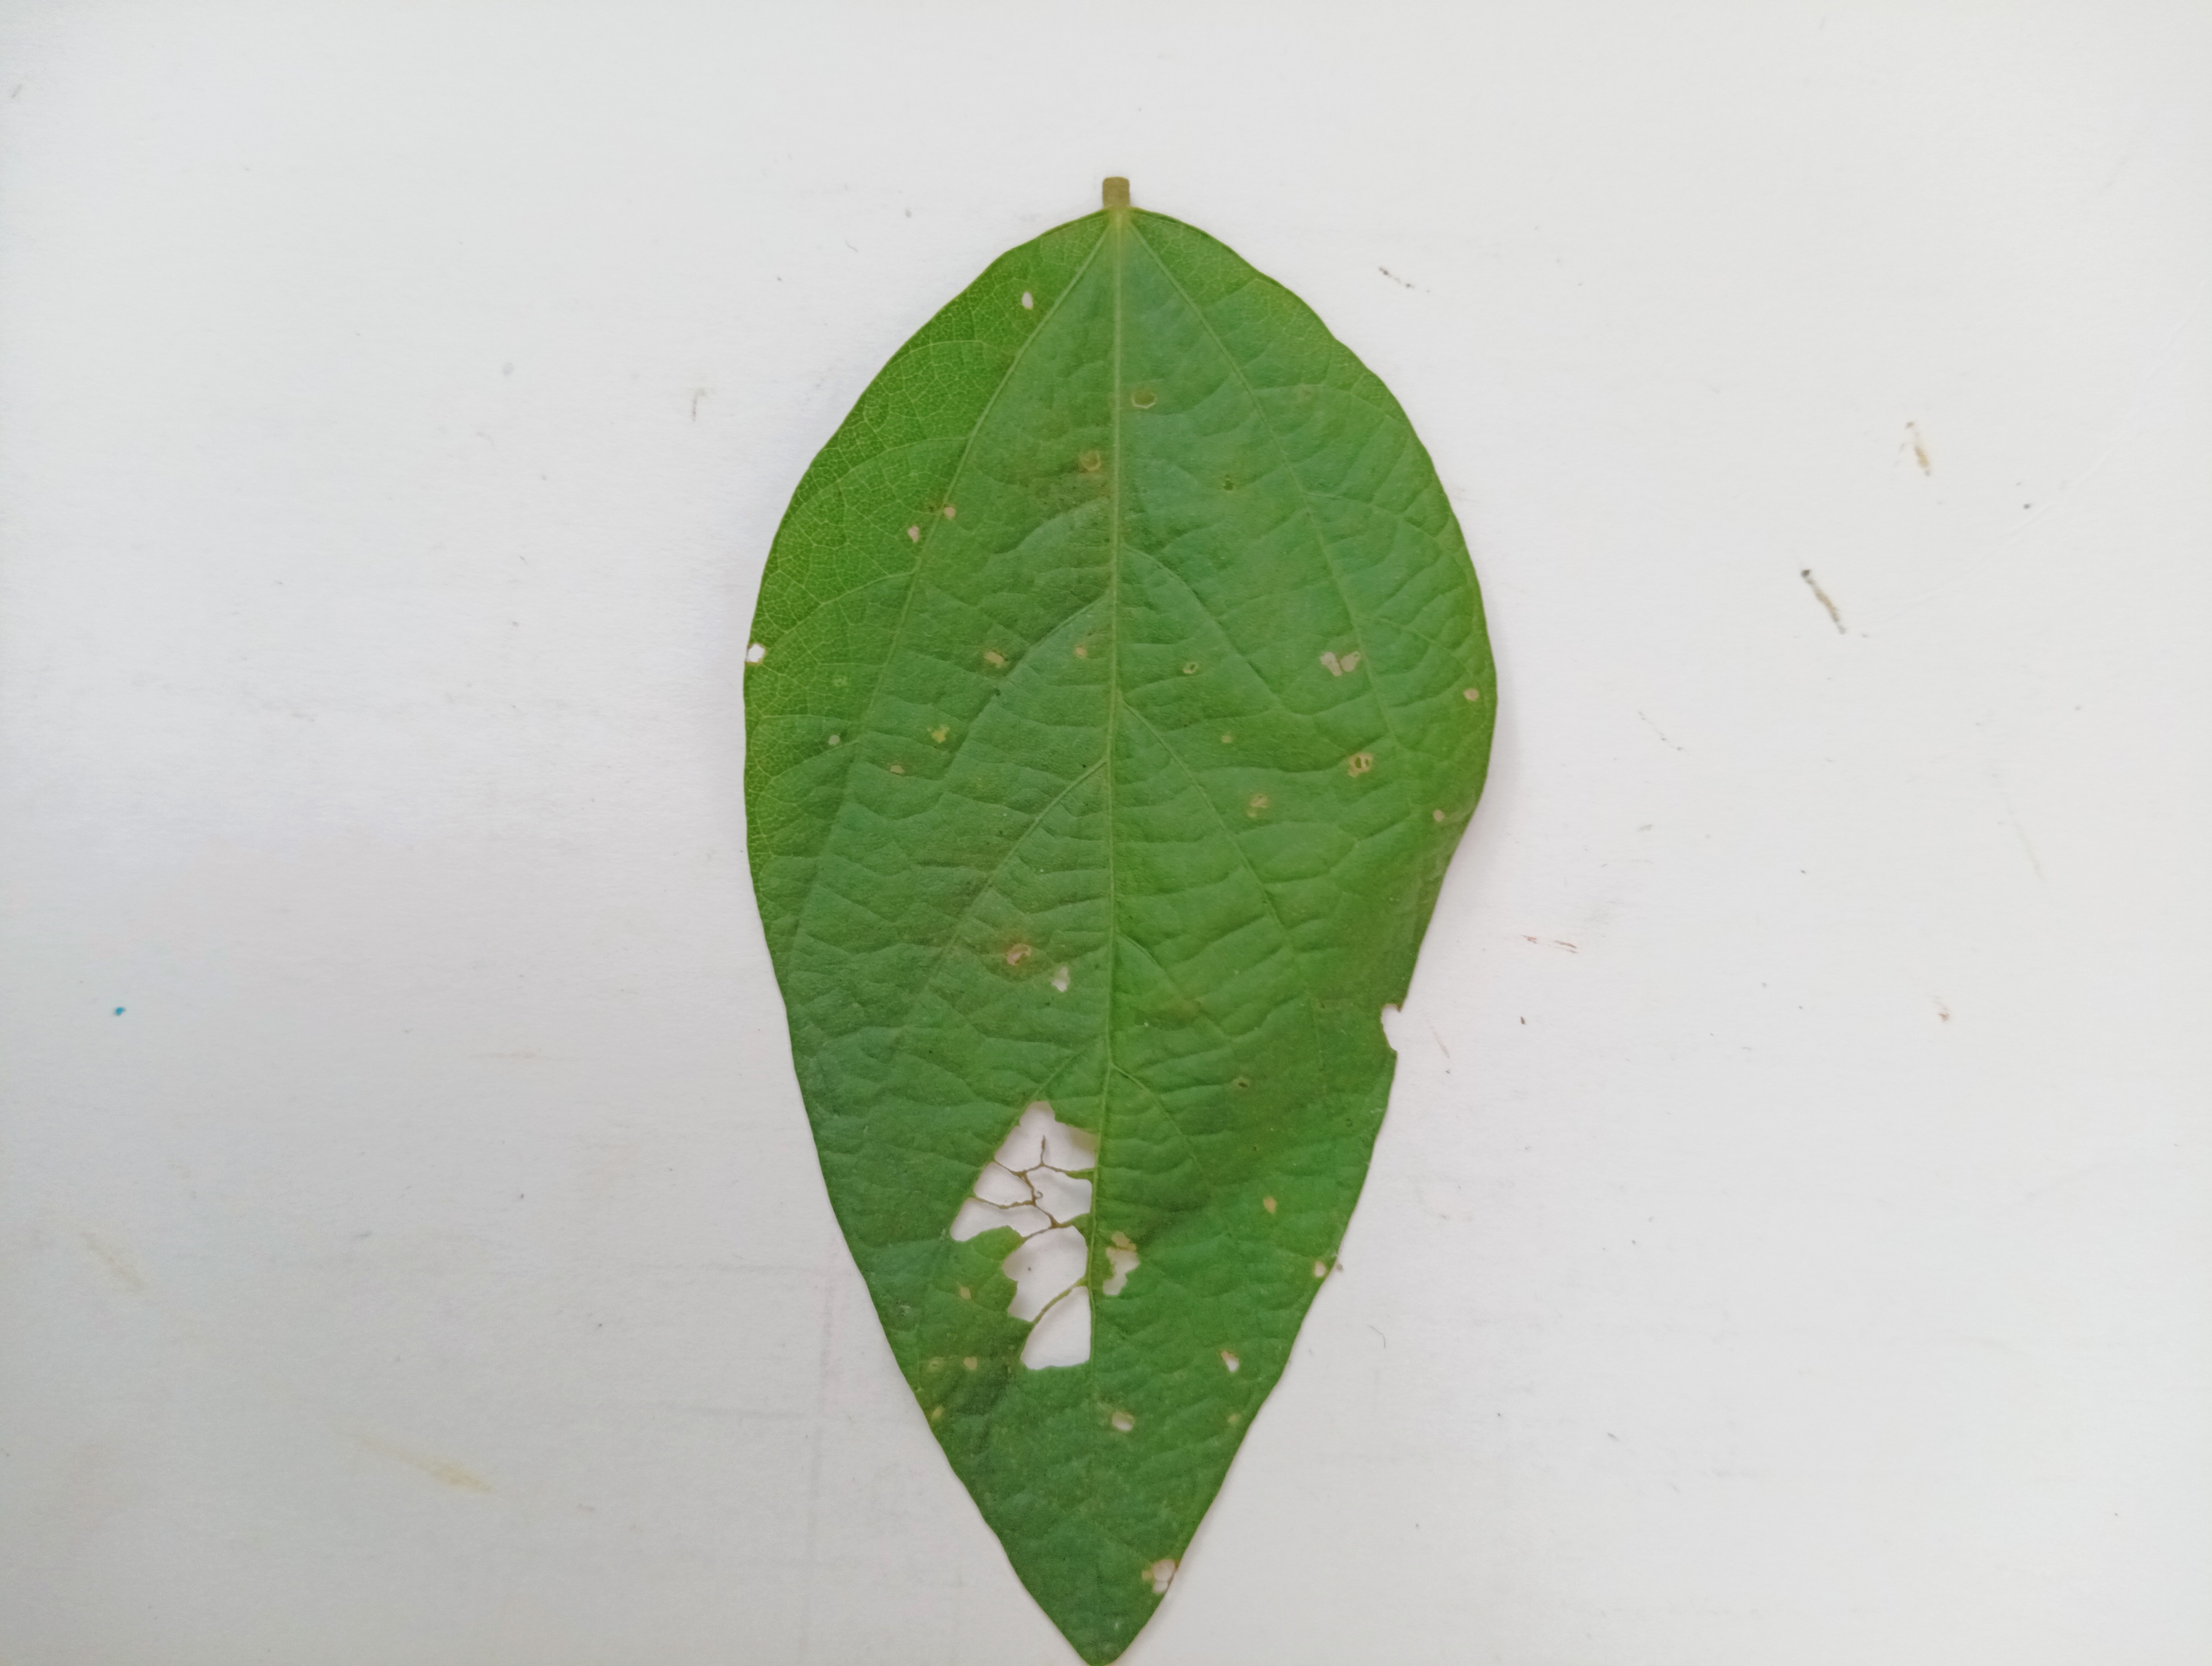
Label: Bacterial leaf Blight